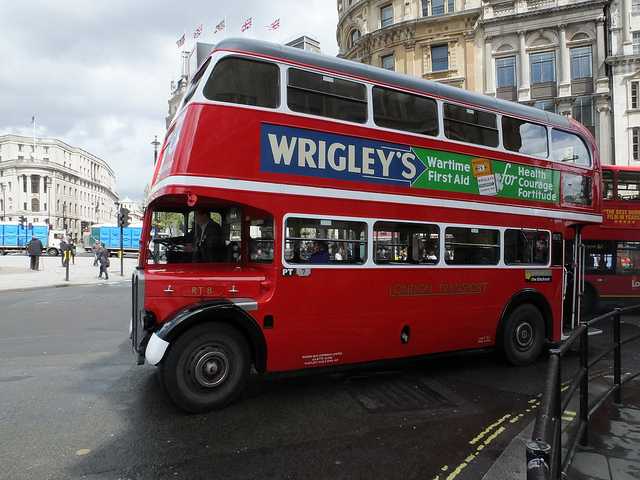
A red double-decker bus with a Wrigley's advertisement on it

The double decker bus is carrying passengers through the city.

A street scene with a double decker bus turning a corner.

A bus is parked on the side of the road.

A double decker bus that is driving in a street.